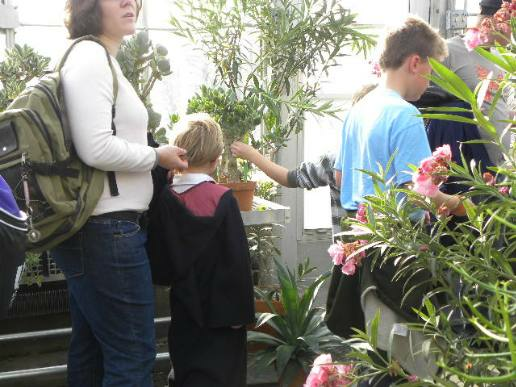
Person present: Yes